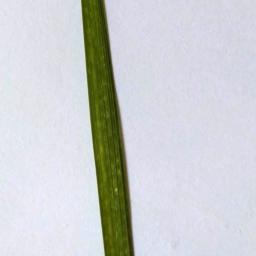
Label: Rice___Healthy